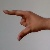
The image shows a hand gesture representing the letter 'Z' in Indian Sign Language.